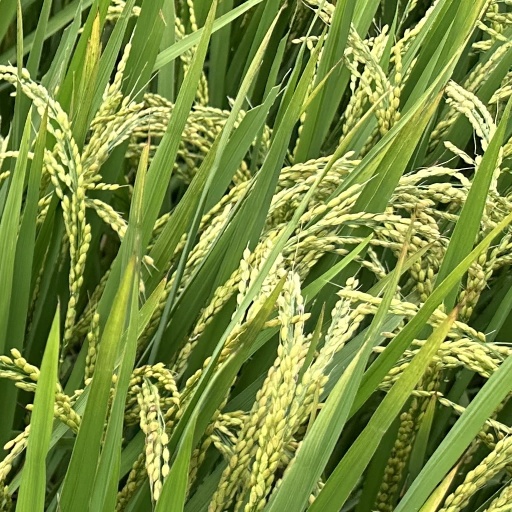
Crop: rice